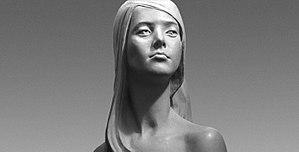
Buste de Catherine, créé en 1959 par Jacques Le Nantec. Terre cuite.
Jacques Le Nantec, pseudonyme de Jacques Métayer, né le 28 décembre 1940 à Nantes, est un sculpteur français.